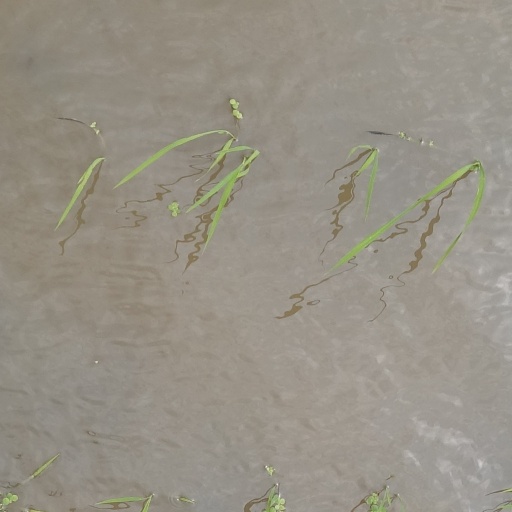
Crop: rice